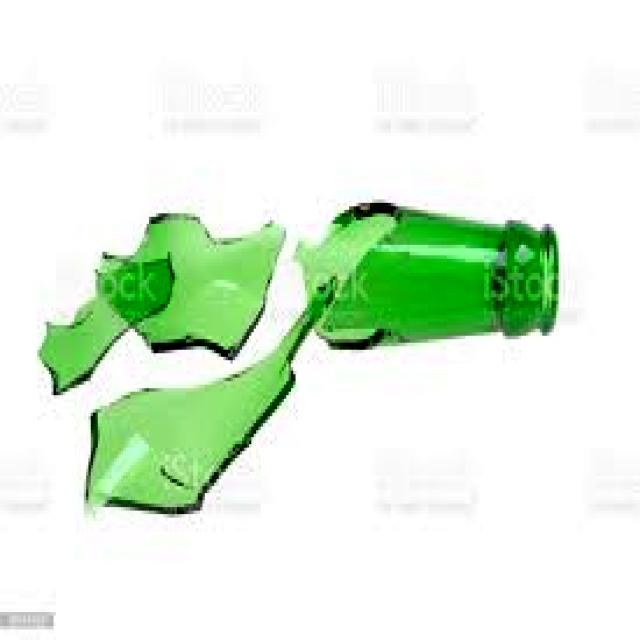
Label: Glass